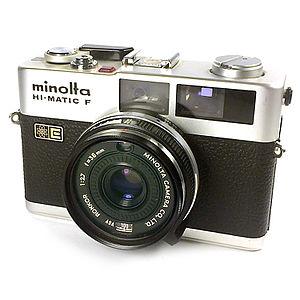
Hi-Matic était le nom d'une série d'appareils photographiques 35 mm fabriquée par Minolta. Le premier Hi-Matic date de 1962, il a été le premier appareil photo Minolta à posséder un réglage automatique de l'exposition et a eu son moment de gloire quand une version a été utilisée dans l'espace par John Glenn en 1962.